Manuscripts of the Austrian National Library

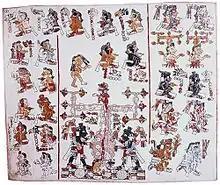
F.37v of Codex Vindobonensis Mexicanus I.

The Department of Manuscripts and Rare Books of the Austrian National Library in Vienna was formed in April 2008 by merging the departments of "Manuscripts, Autographs, and Closed Collections" and of "Incunabula, Old and Valuable Books".